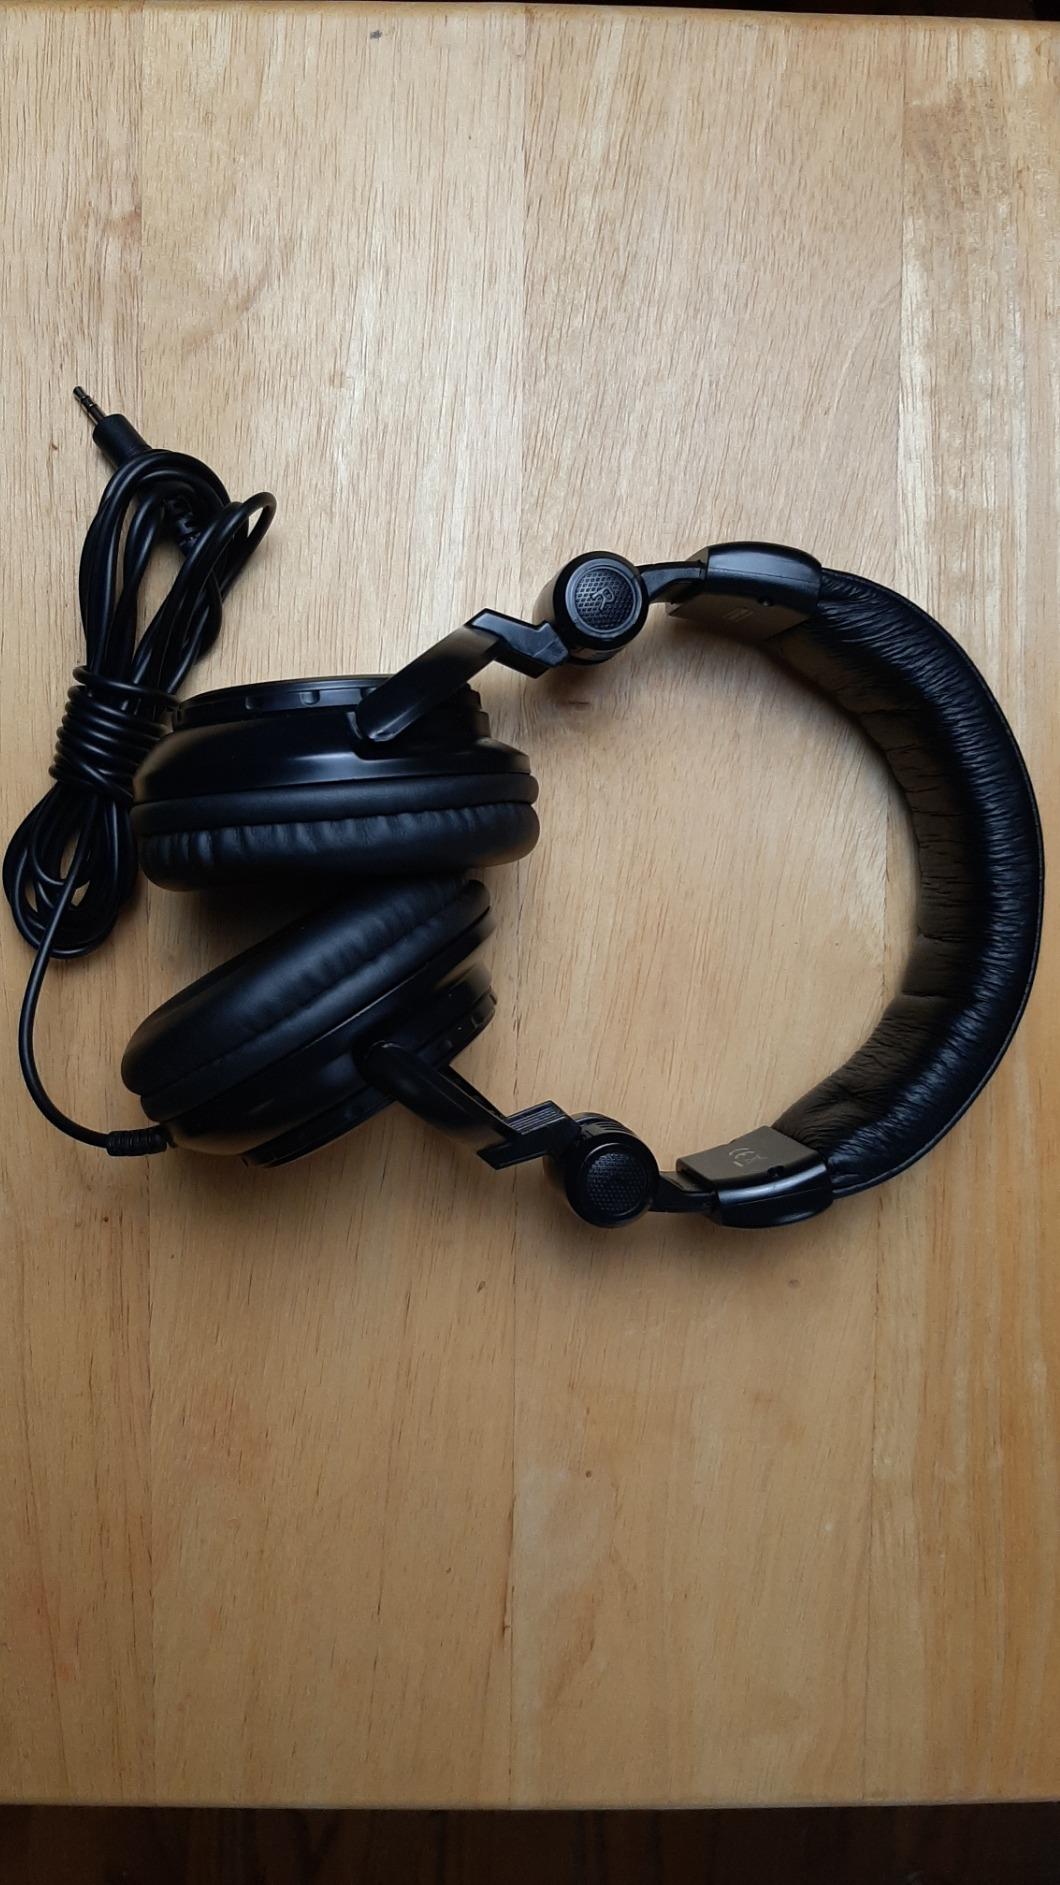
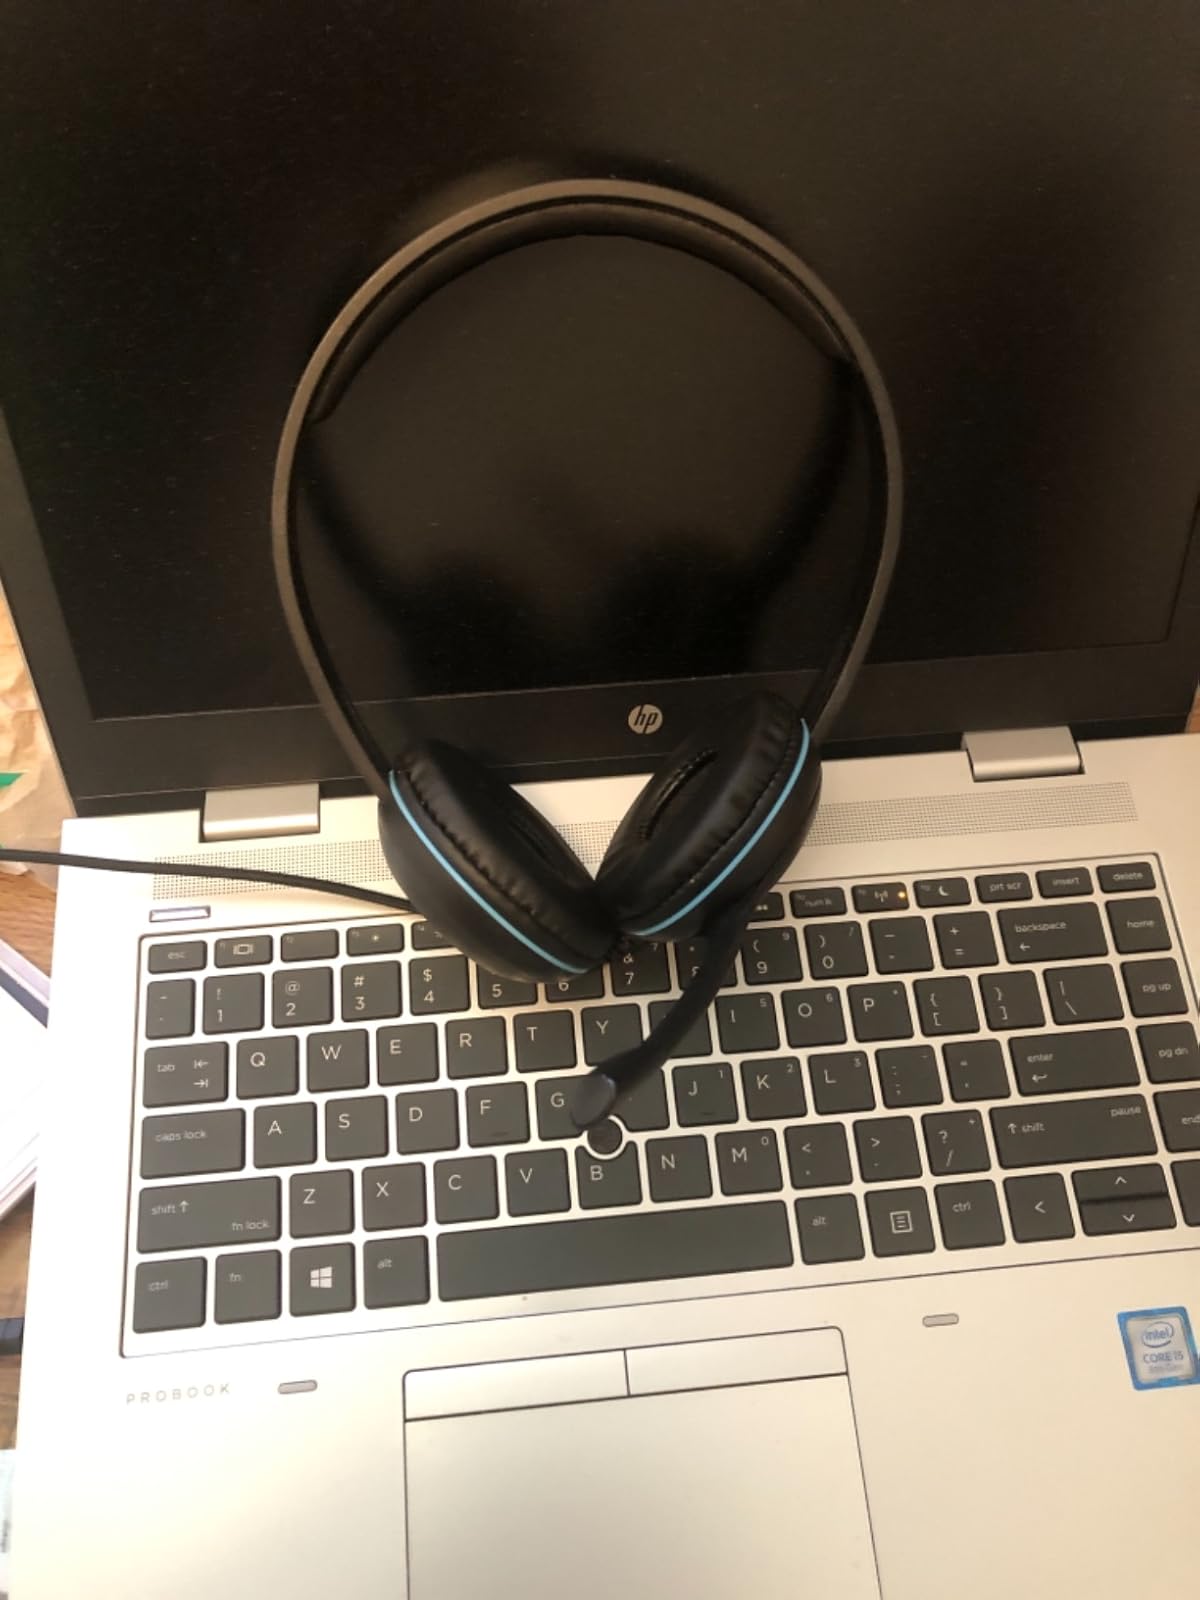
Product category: headphones
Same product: no